Greater Manchester

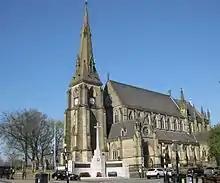
Bury, one of the large towns of Greater Manchester and historically part of Lancashire

Manchester city centre is the commercial and geographic heart of Greater Manchester, and with the adjoining parts of Salford and Trafford, is defined as Greater Manchester's "Regional Centre" for purposes of urban planning and public transport. Political and economic ties between the city centre and neighbouring Salford and Trafford have strengthened with the shift from town and district centres to metropolitan-level centres in England, and this area's high-rise landmark buildings provide a visual orientation point of reference as a central business district. However, Greater Manchester is also a polycentric county with ten metropolitan districts, each of which has a major town centre – and in some cases more than one – and many smaller settlements. The major towns encircle Manchester city centre, and between them are other outlying towns (such as Denton, Middleton and Failsworth) which are suburban to both the Regional Centre and the major town centres. Combined, these factors make Greater Manchester the most complex "polycentric functional urban region" in the UK outside London.